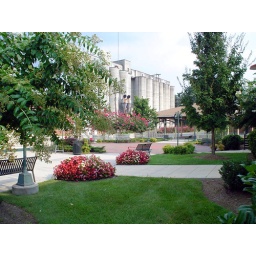
Downtown park and farmers market in Albemarle, NC. This was formerly the train depot.